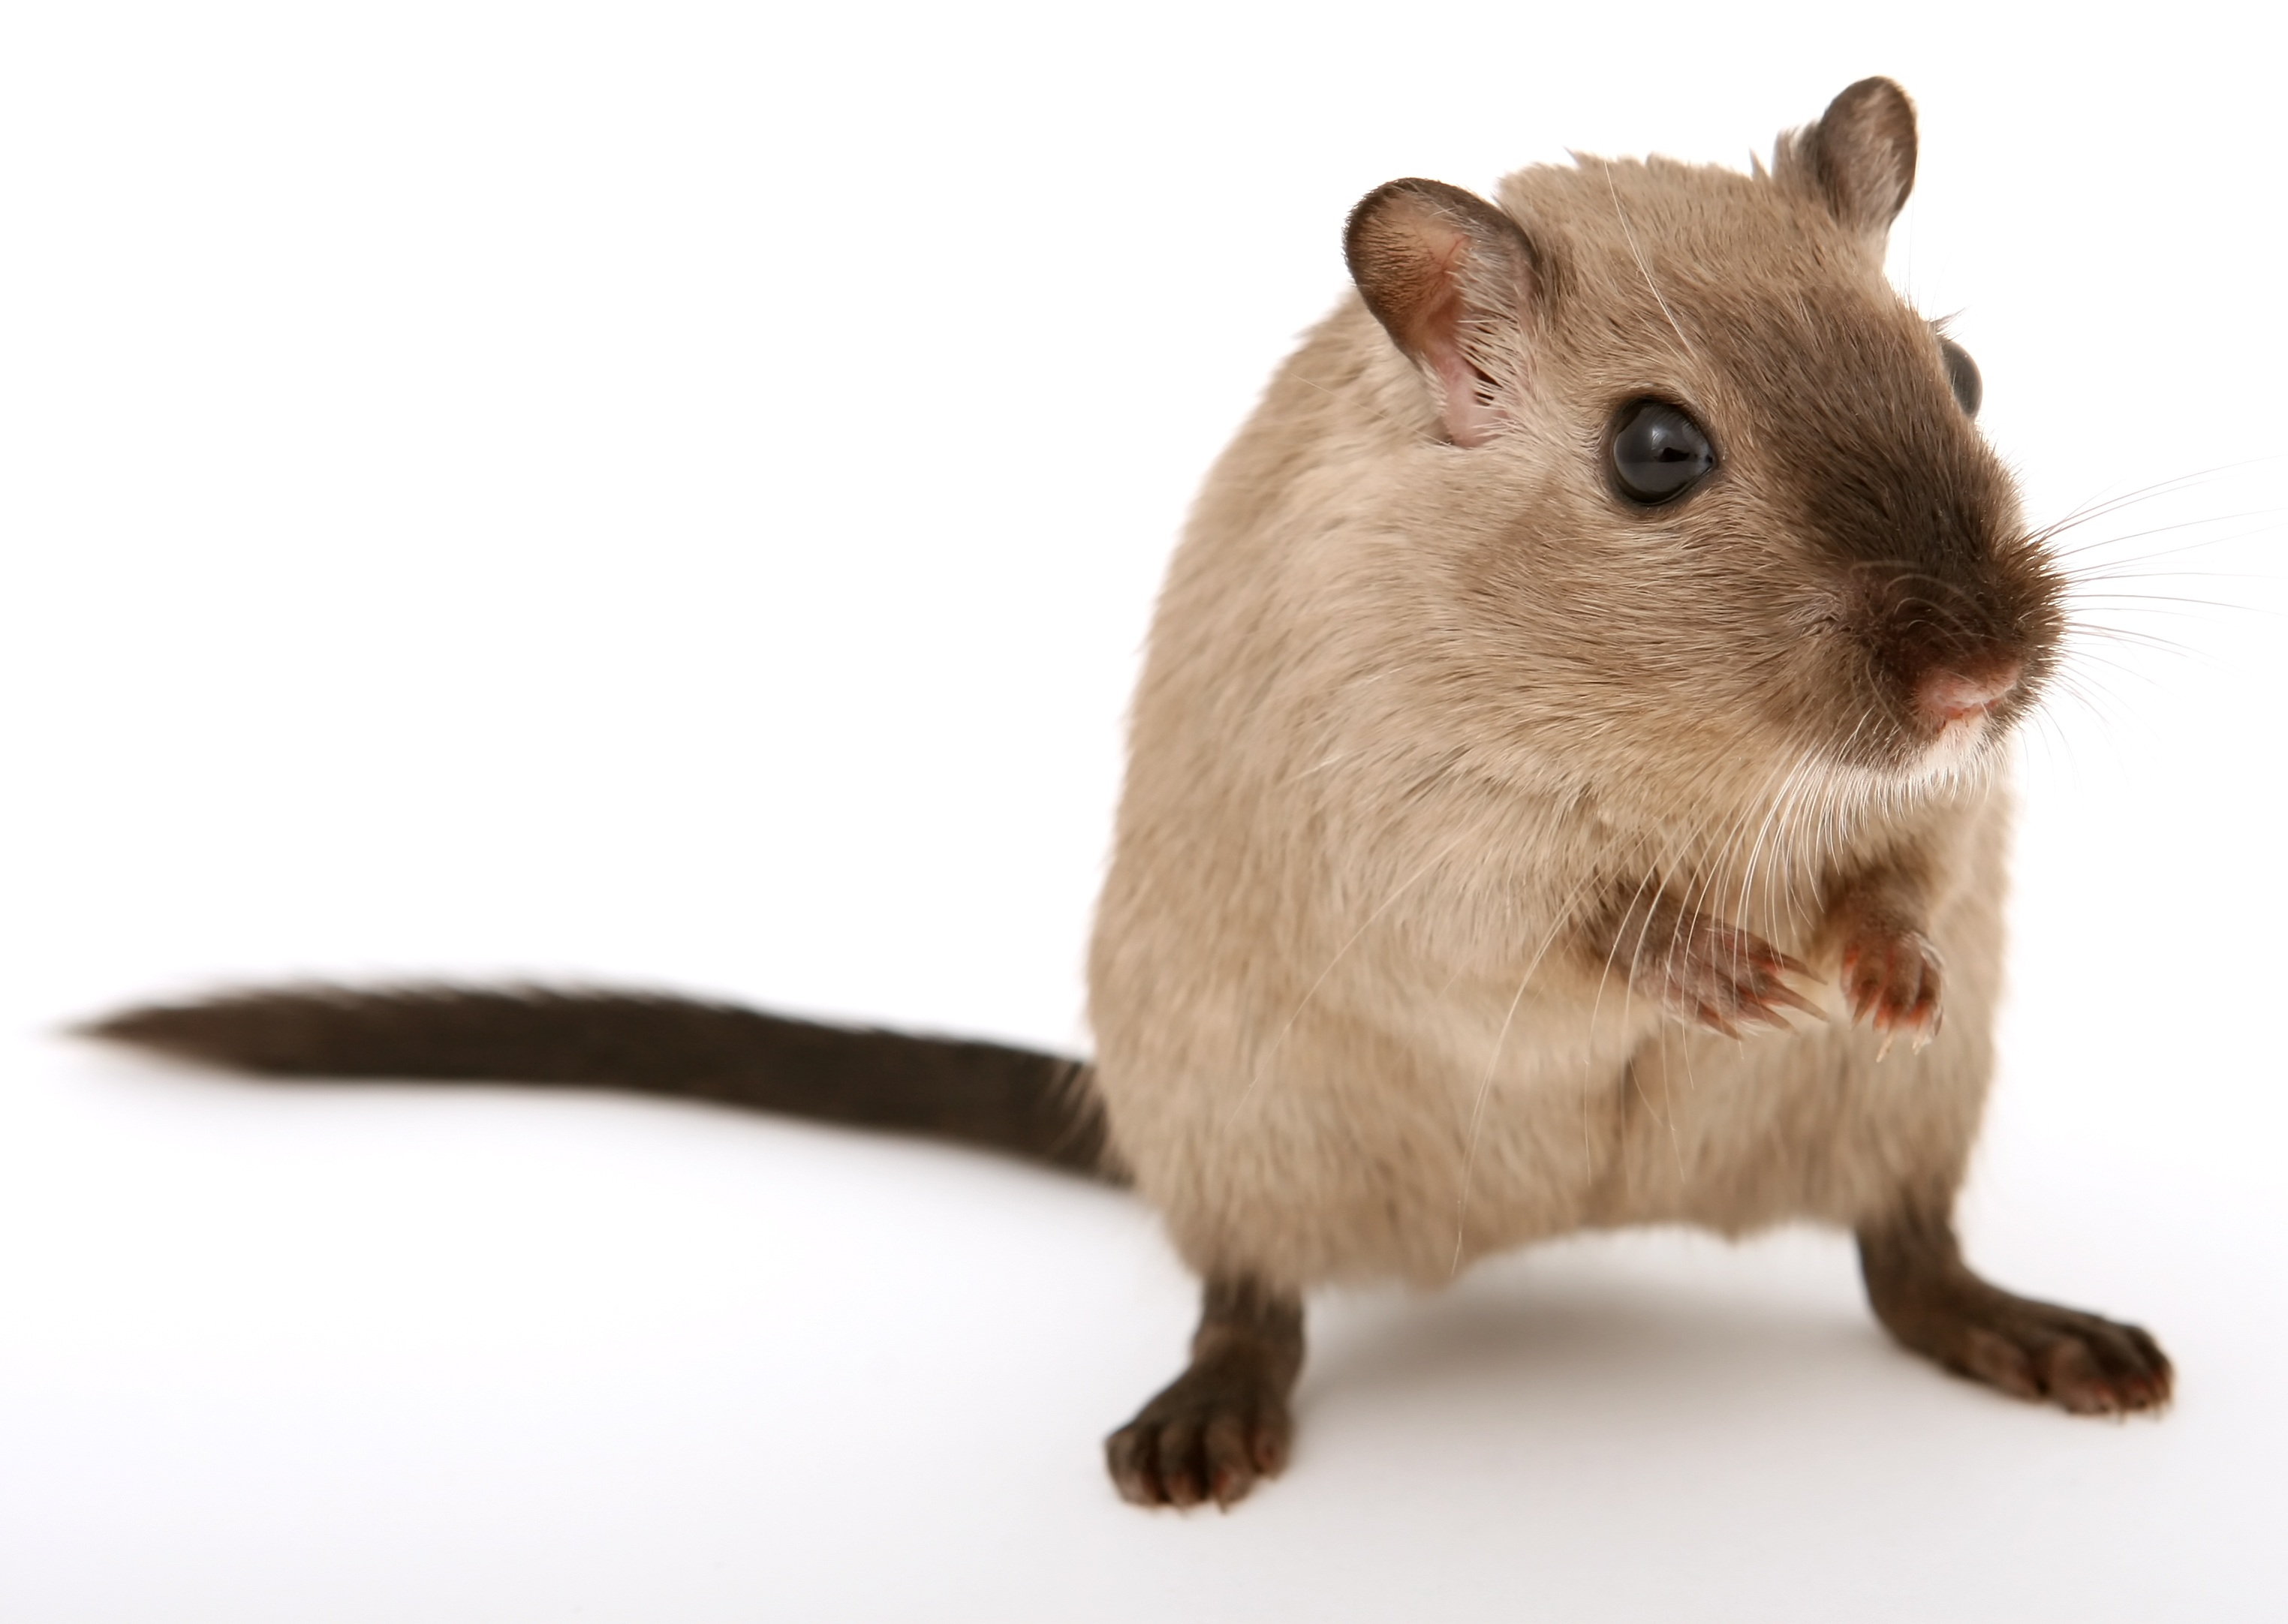
white, boy, mouse, animal, cute, isolated, male, pet, fur, young, critter, macro, small, brown, mammal, closeup, close, hamster, rodent, close up, rat, face, nose, eyes, whiskers, grey, lovely, tail, furry, ears, hairy, smell, vertebrate, funny, creature, hairs, up, beautiful, soft, domestic, pretty, cuddly, pest, attractive, gorgeous, sniff, mice, vermin, gerbil, muroidea, muridae